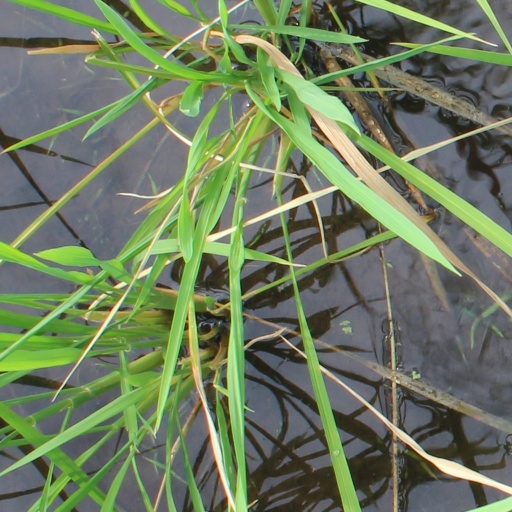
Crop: rice